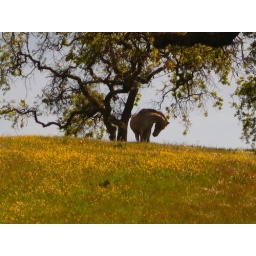
horse in yellow field